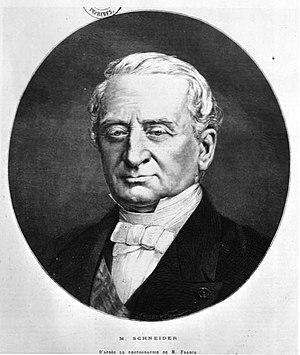
Schneider et Cⁱᵉ, était une société française fondée au Creusot en 1836 par Adolphe et Eugène Schneider. Elle était basée sur des activités minières et sidérurgiques. Elle a constitué le premier groupe industriel français significatif au niveau international. Elle s’est développée pendant plus d’un siècle en se diversifiant fortement. Elle s’est transformée en SFAC en 1949, en Creusot-Loire en 1970. Schneider Electric en est devenue un rejet.
Schneider Electric SE est un groupe industriel français à dimension internationale, qui fabrique et propose des produits de gestion d'électricité, des automatismes et des solutions adaptées à ces métiers. Son siège social se situe à Rueil-Malmaison dans les Hauts-de-Seine et la direction est répartie en trois pôles, le siège de Rueil, à Boston aux États-Unis, et un en cours de montage à Hong Kong.